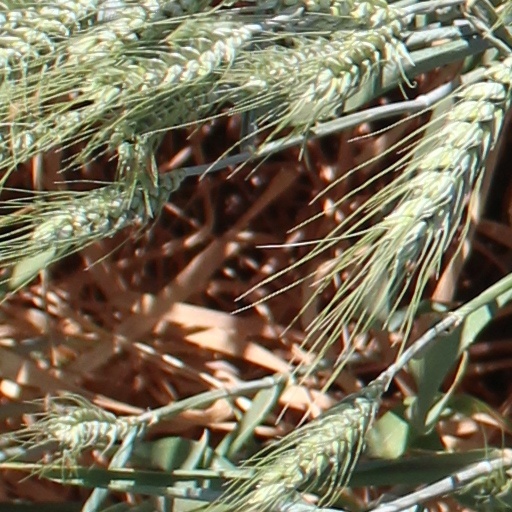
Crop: wheat